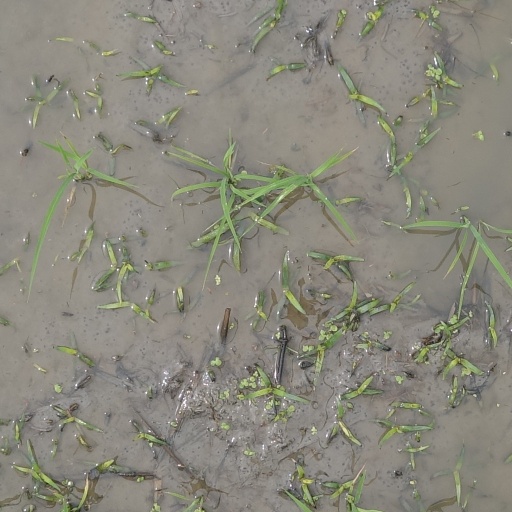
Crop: rice